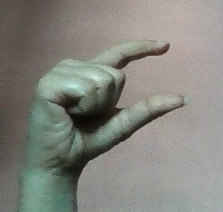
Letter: dal